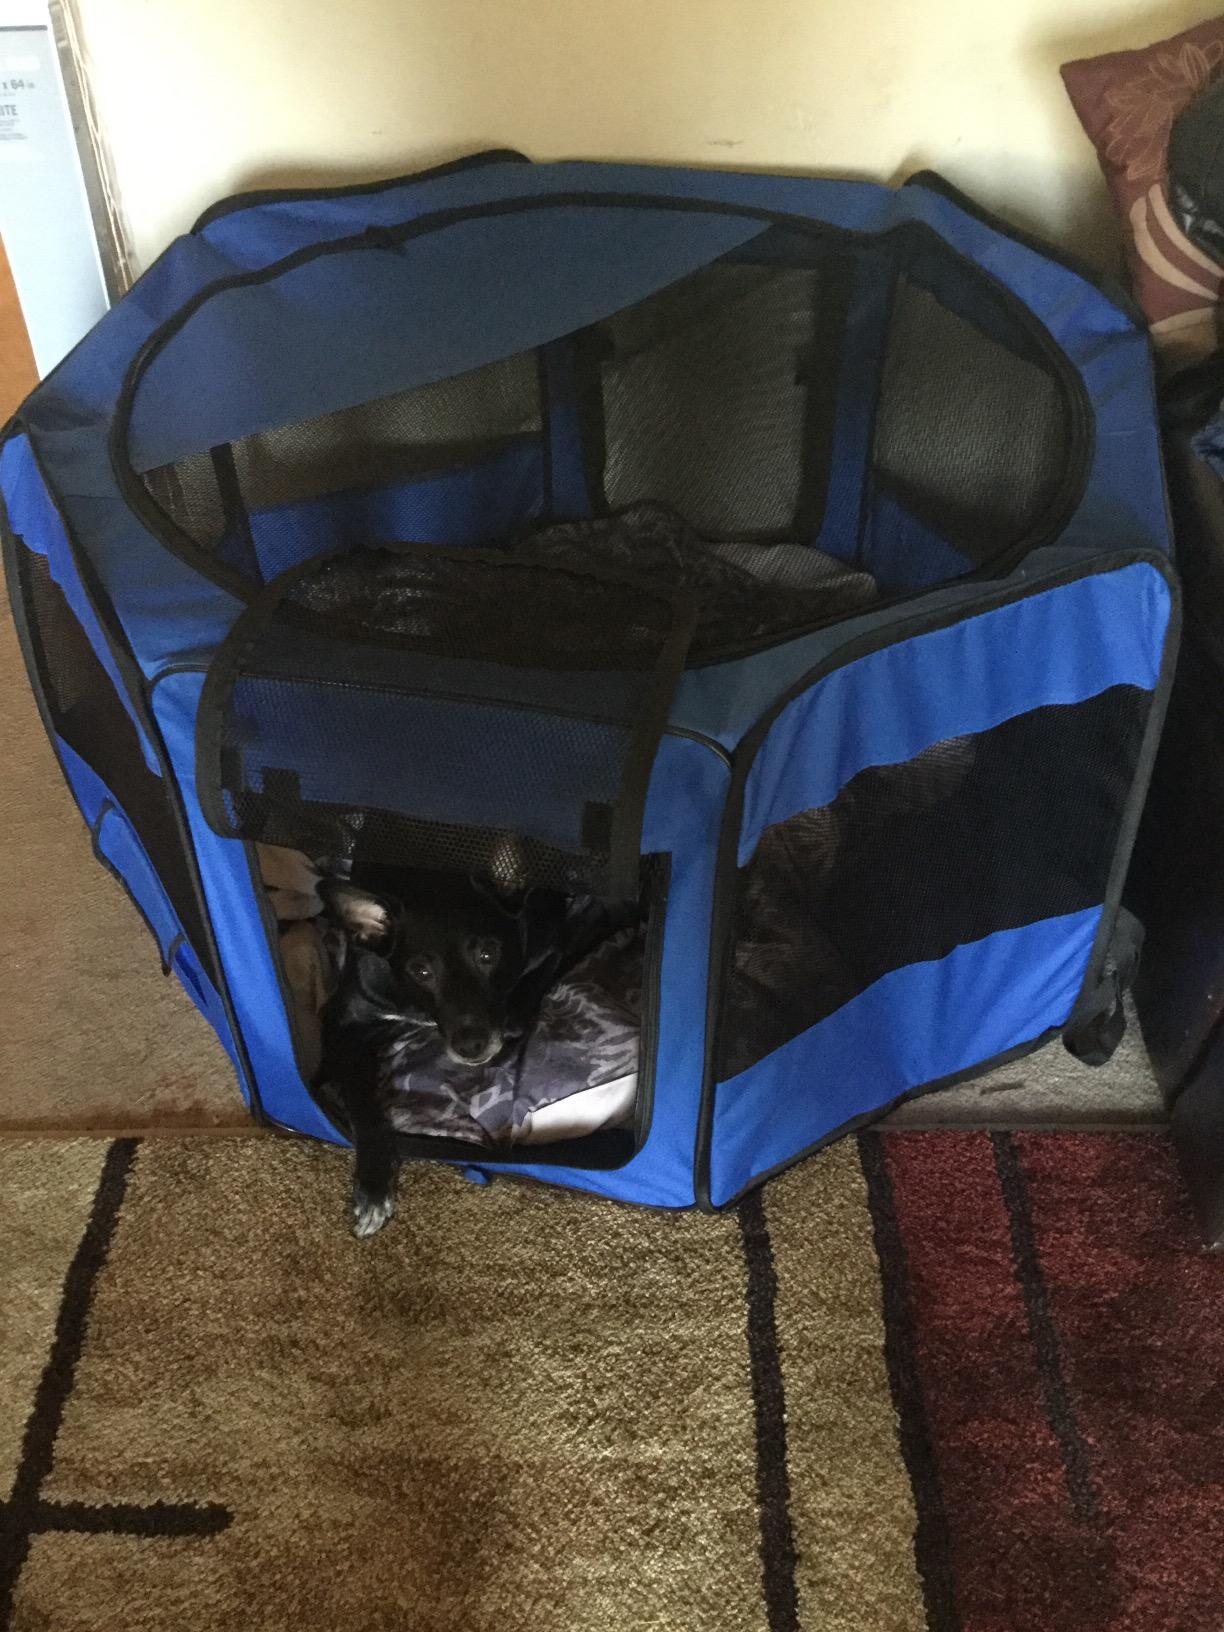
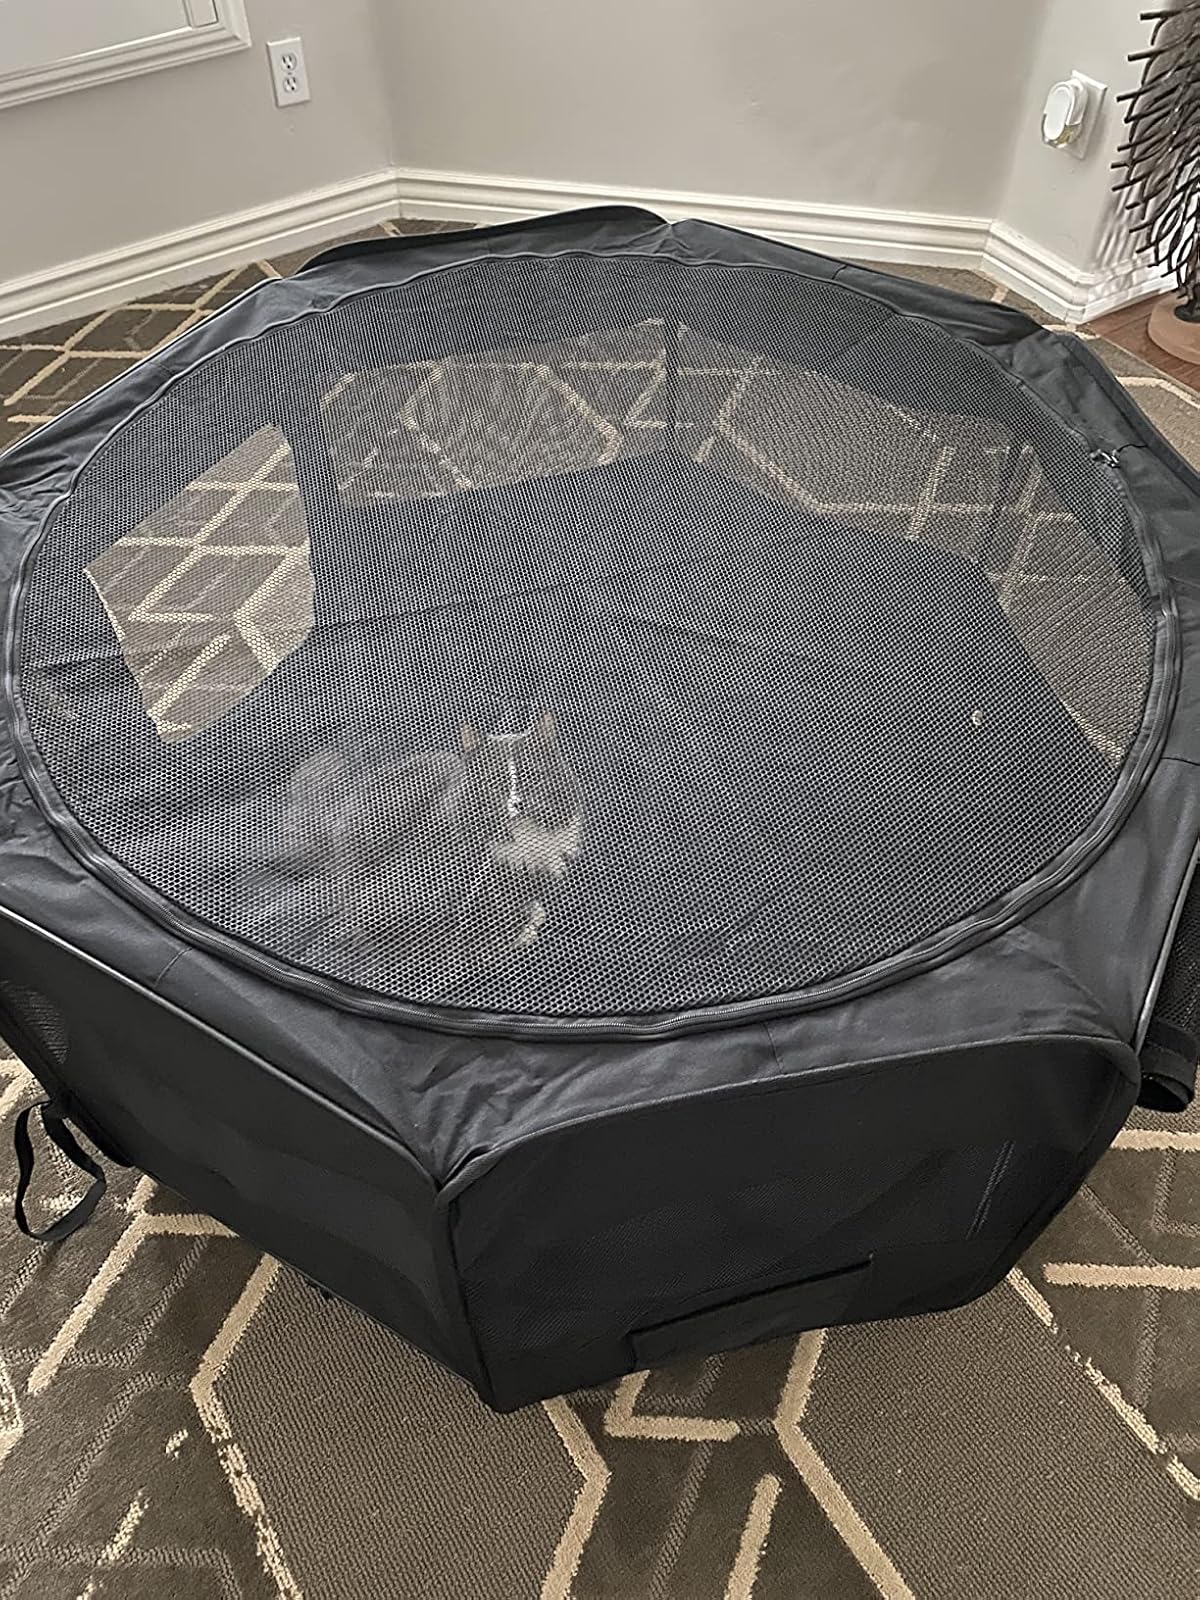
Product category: items_kennel
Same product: no